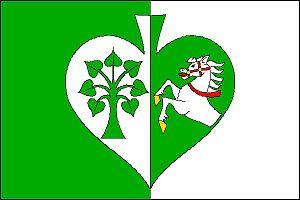
Pokřikov est une commune du district de Chrudim, dans la région de Pardubice, en République tchèque. Sa population s'élevait à 257 habitants en 2017.